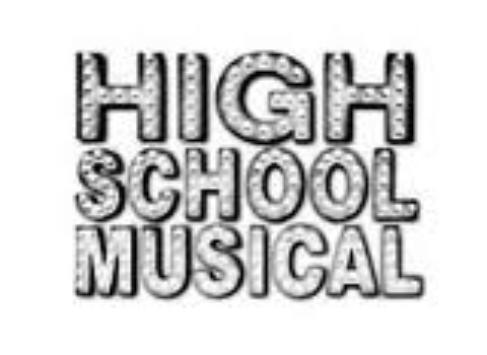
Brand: High School Musical
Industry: Leisure